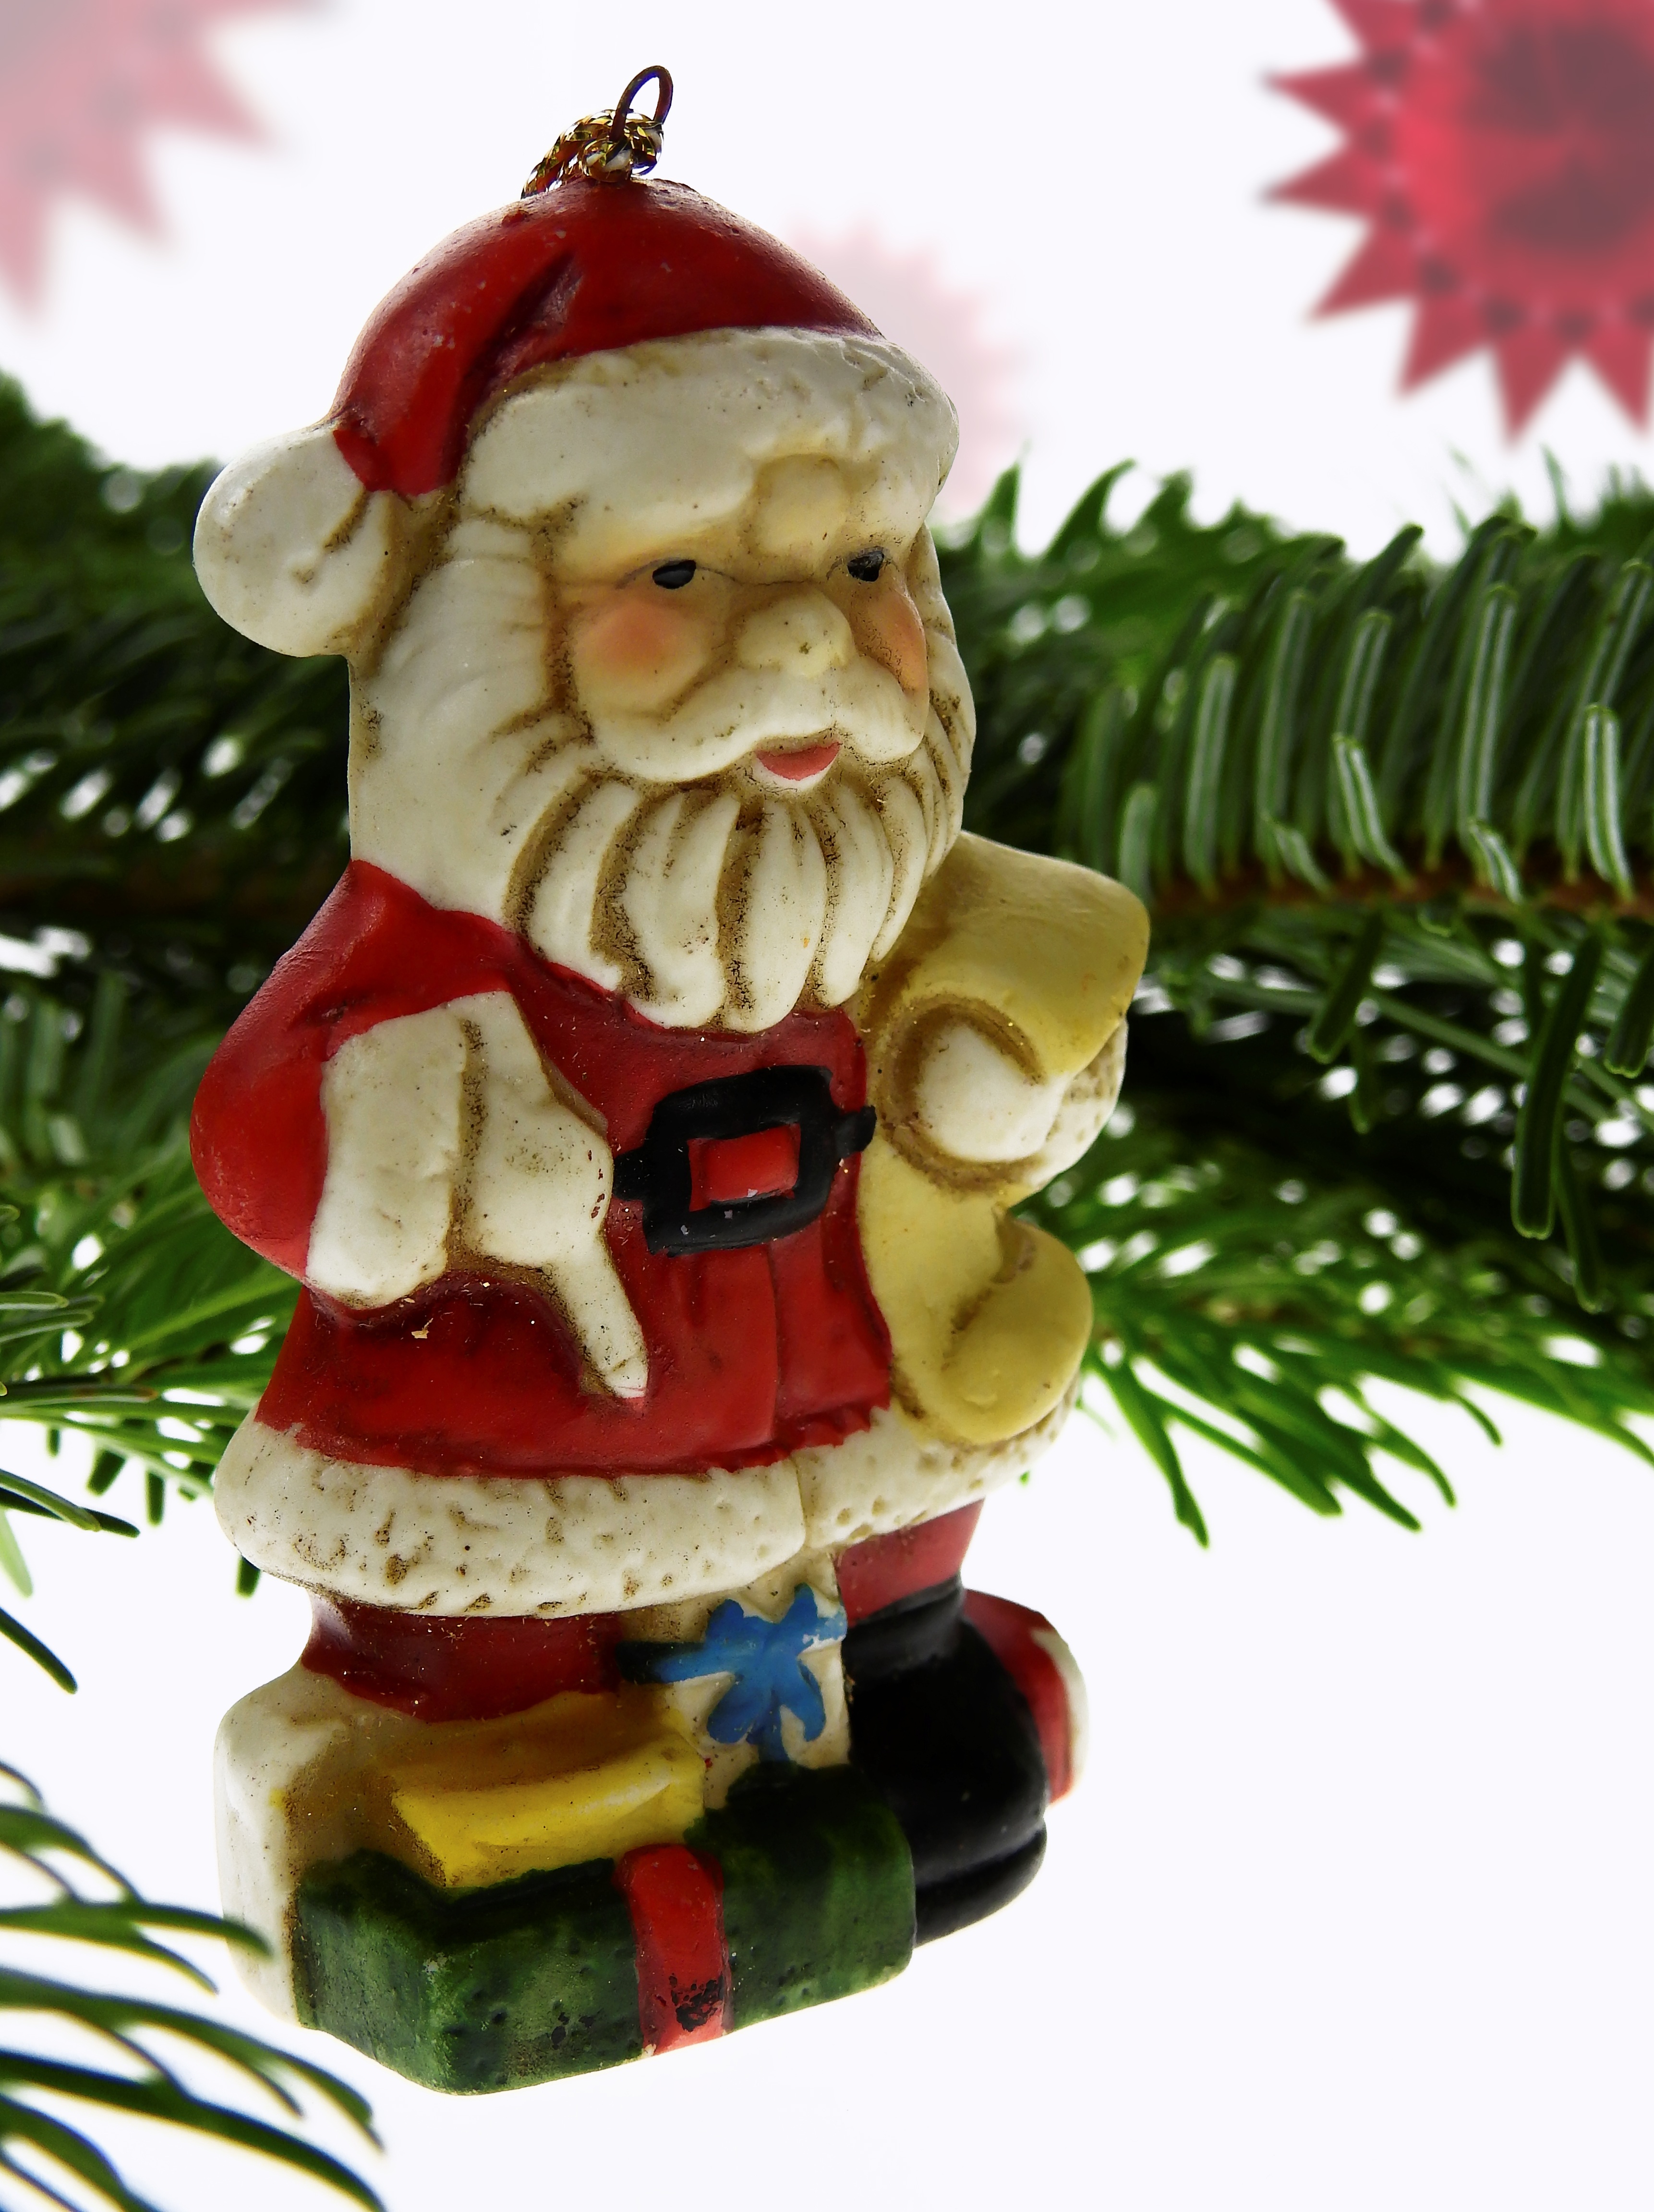
monument, bear, statue, decoration, christmas, fir, toy, christmas tree, deco, conifer, advent, christmas decoration, christmas time, figure, contemplative, figurine, greeting card, santa claus, christmas eve, christmas ornaments, garden gnome, porzelanfigur, stuffed toy, fictional character, lawn ornament